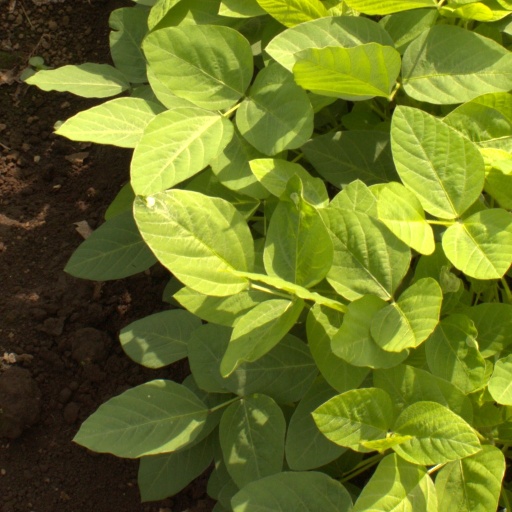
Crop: soybean